Uspenski Cathedral

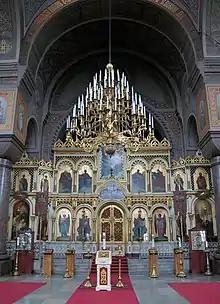
The iconostasis

The cathedral has several valuable icons. The icon of St. Nicolas – The Wonder Worker was stolen on 16 August 2007 between midday and 1 p.m. in broad daylight while hundreds of tourists were visiting the cathedral. The icon is from the 19th century and is of a rare variant. Originally it was given to the Orthodox Cathedral of Vyborg, from where it was moved to Helsinki during the Second World War. No further details of its origin are known. The icon, in size, had been placed in a "kiota" (a glass covered protection frame) and weighed a couple of kilograms. It was on display on a lectern. The search for the icon continues in Finland as well as abroad.